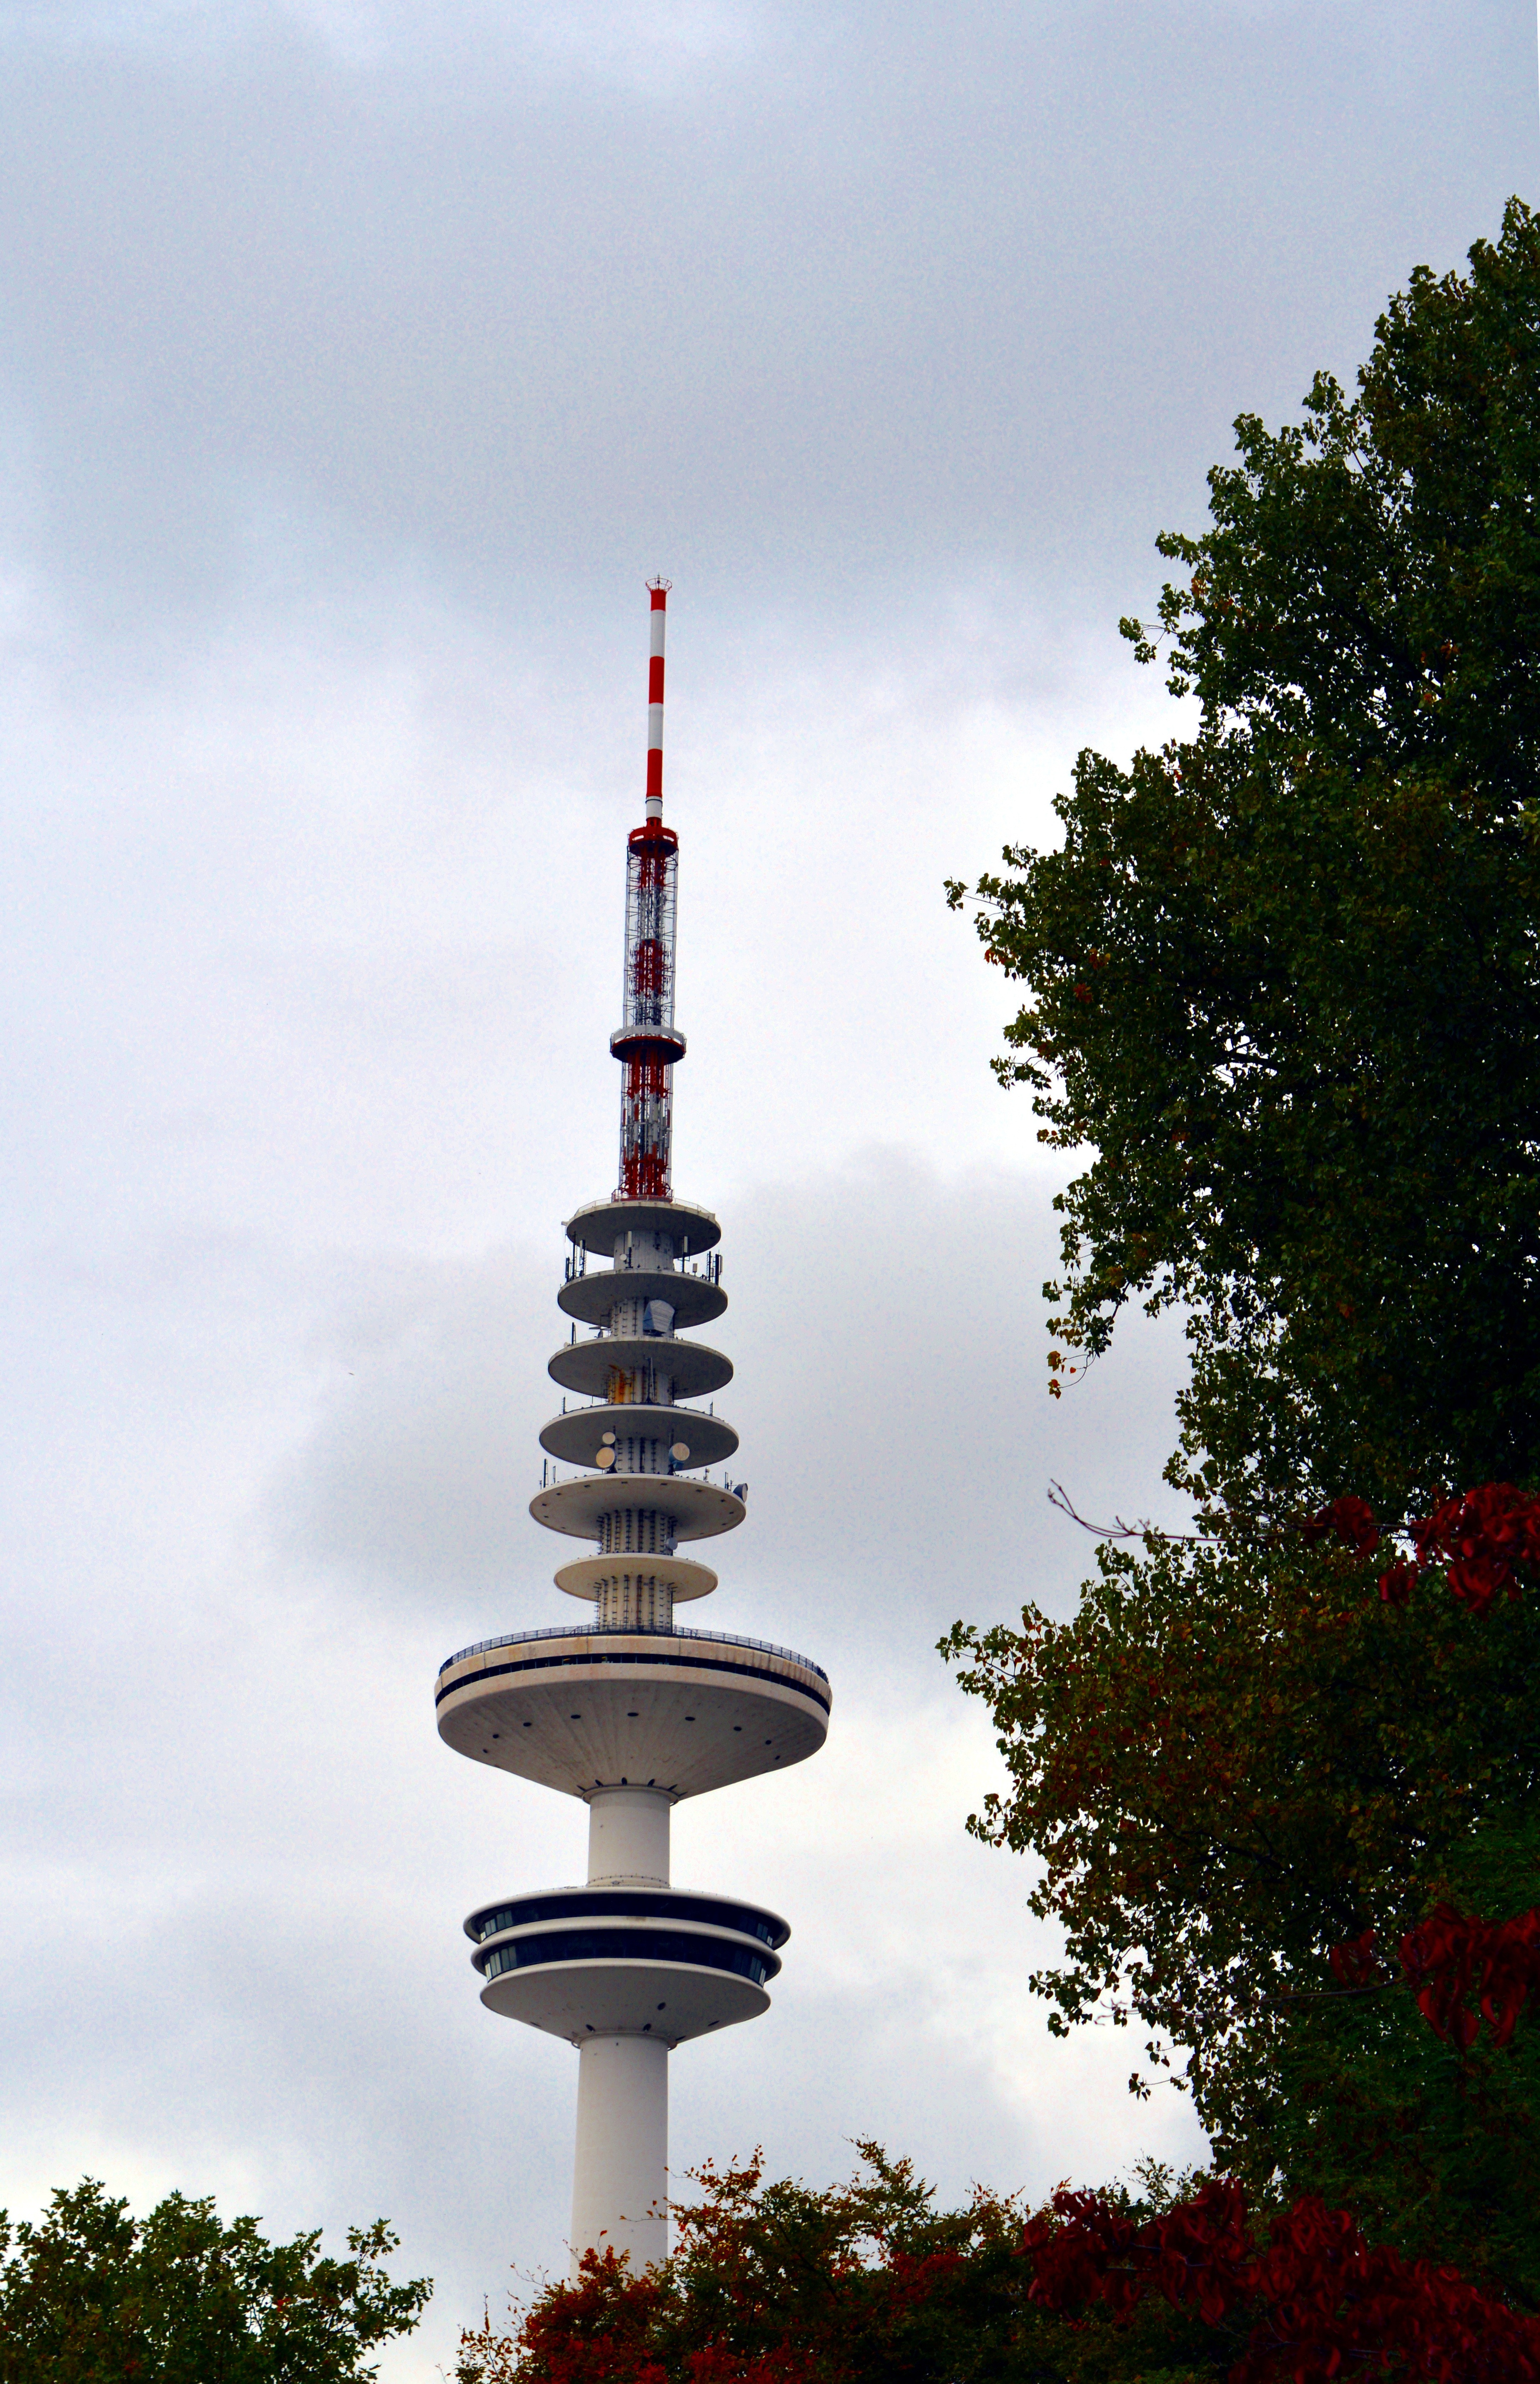
architecture, building, city, high, tower, landmark, modern, concrete, autumn mood, clouds, temple, spire, hamburg, pagoda, hanseatic city, about, tv tower, gray clouds, heinrich hertz turm